African Agricultural Union

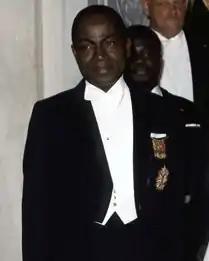
Felix Houphouët-Boigny

The SAA was established on 3 September 1944 by Houphouët-Boigny and the colonial administration at an inaugural meeting in Abidjan. Under his presidency, it brought together African farmers who were dissatisfied with their paychecks and worked to protect their interests against those of European settlers. Anti-colonialist and anti-racist, the organisation demanded better working conditions, higher wages, and the abolition of unfree labour. The union quickly received the support of nearly 20,000 plantation workers. Its success irritated the colonists to the extent that they took legal action against Houphouët. However, the SAA increased his popularity as the voice of the Africans.